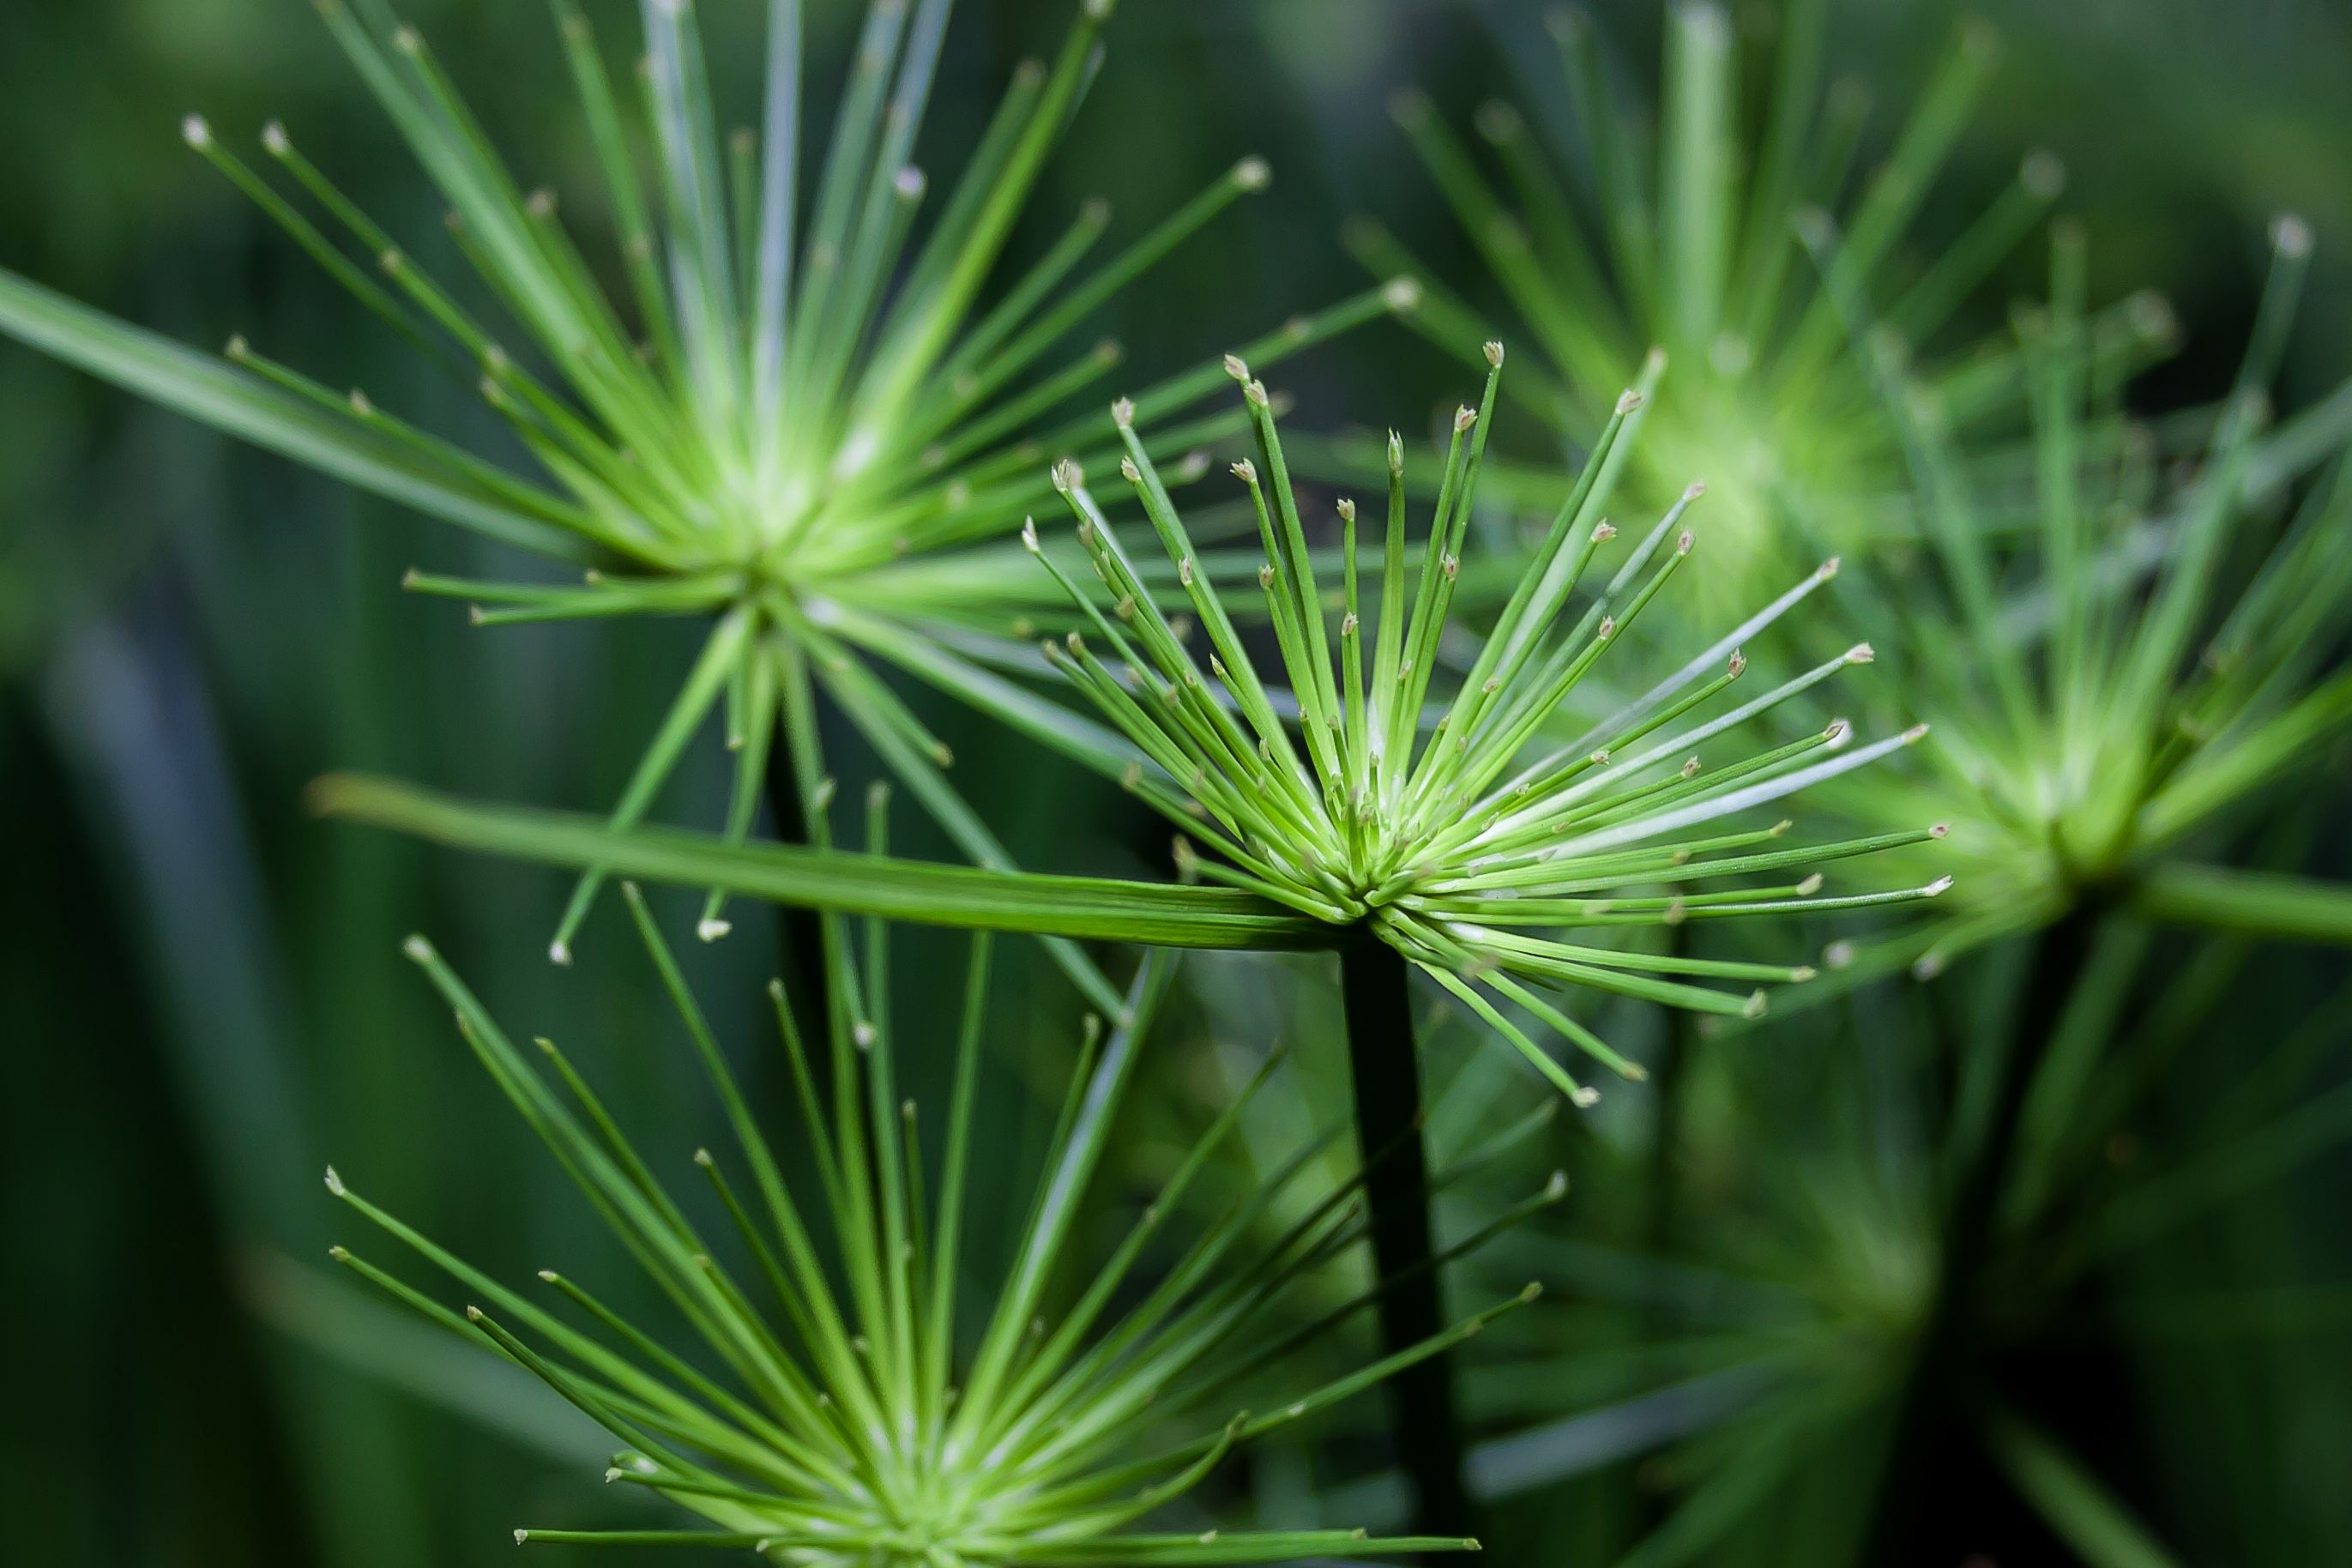
tree, nature, grass, blossom, plant, dandelion, leaf, flower, bloom, green, macro, botany, close, flora, wildflower, green plant, leaves, papyrus, macro photography, flowering plant, cyperus, grass family, plant stem, land plant, arecales